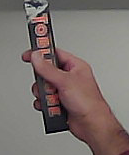
Product: toblerone_black